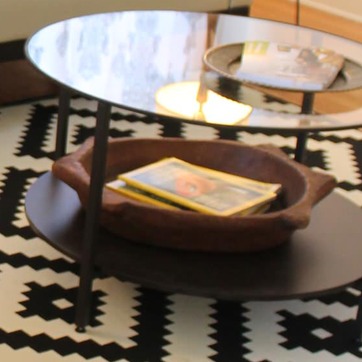
Material: paper